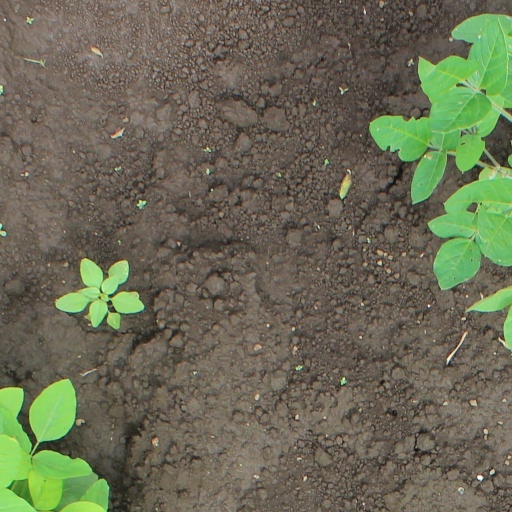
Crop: soybean